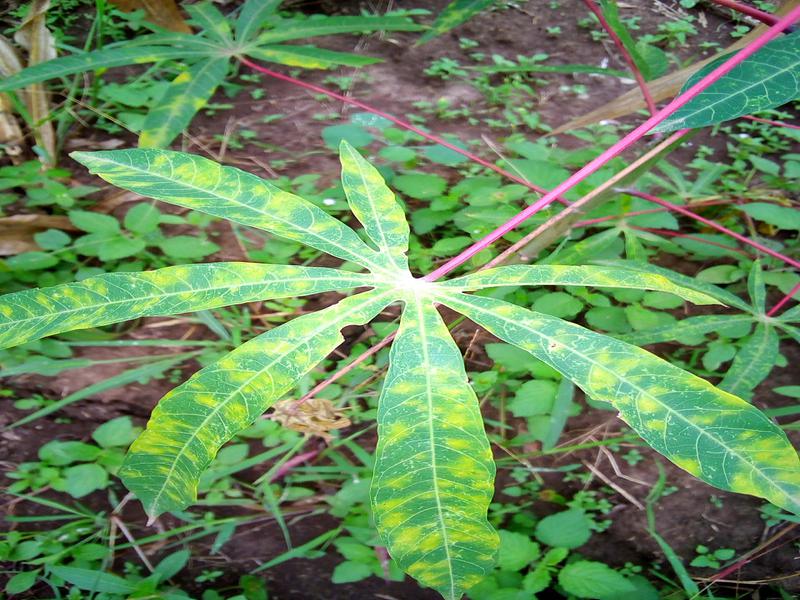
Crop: cassava
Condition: brown_streak_disease